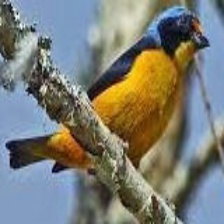
Species: ANTILLEAN EUPHONIA
Scientific name: EUPHONIA MUSICA